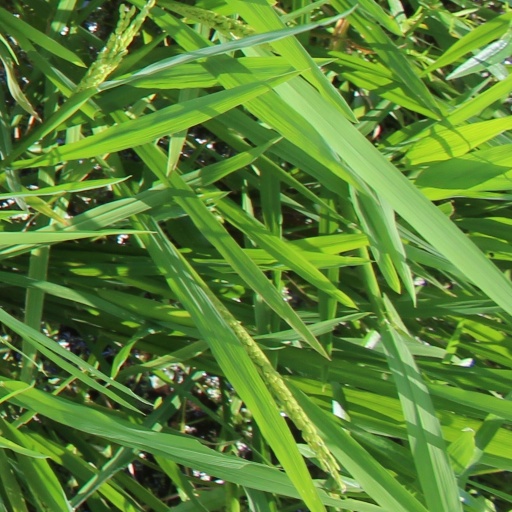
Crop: rice